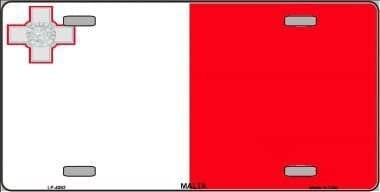
MALTA Flag Metal License Plate Sign Novelty Vanity Maltese
LICENSE PLATE 6x12 (Standard Size) Automotive high gloss metal license plate. Made of the highest quality aluminum for a weather resistant finish. It is lightweight and durable. Pre-drilled holes for quick and easy mounting on any vehicle, or add a ribbon, wire or string to instantly turn this license plate into a sign and display it on a wall or door. Individually shrink-wrapped and proudly made in the USA! VISIT OUR SHOP FOR OVER 1000 DIFFERENT LICENSE PLATES! All of our products are Officially Licensed and purchased from Authorized Wholesale Distributors located in the United States. Please contact us if you have any IP, Trademark, Authenticity, or CopyRight issues or Questions and we will happily provide proof of licensing.
Brand: JNK Sellers
Category: Vehicles & Parts > Vehicle Parts & Accessories > Vehicle Maintenance, Care & Decor > Vehicle Decor > Vehicle License Plates